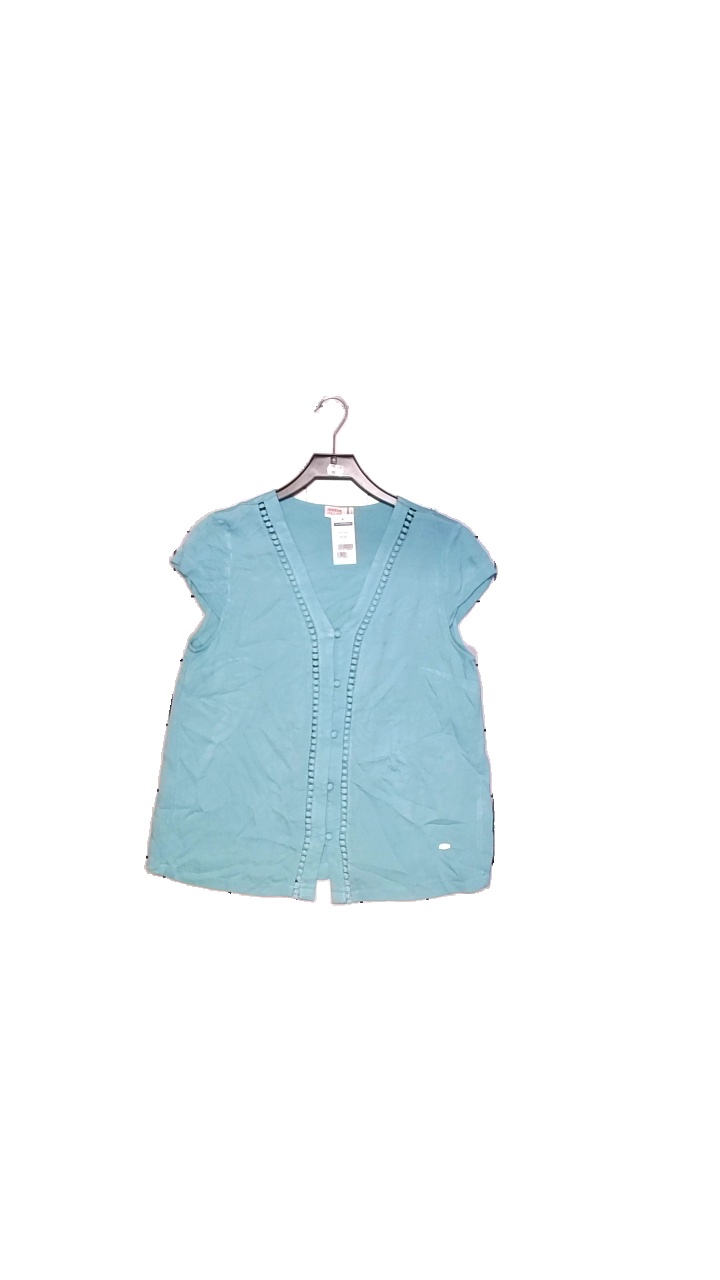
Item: Blouse (Ladies)
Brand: Dobber
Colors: Turquoise
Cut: V-collar, Loose
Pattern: Lace
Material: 100% viscose
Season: Summer
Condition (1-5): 4
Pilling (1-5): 5
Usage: Reuse
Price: <50